Anne Stedman

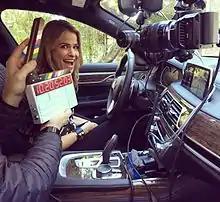
Stedman on set in 2016

Anne Stedman is an American actress. Her roles include Dyna Girl in "Electra Woman and Dyna Girl" and Melanie on "The Mullets".